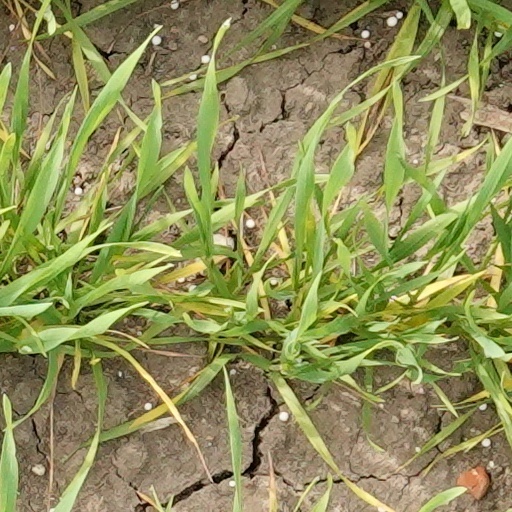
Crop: wheat